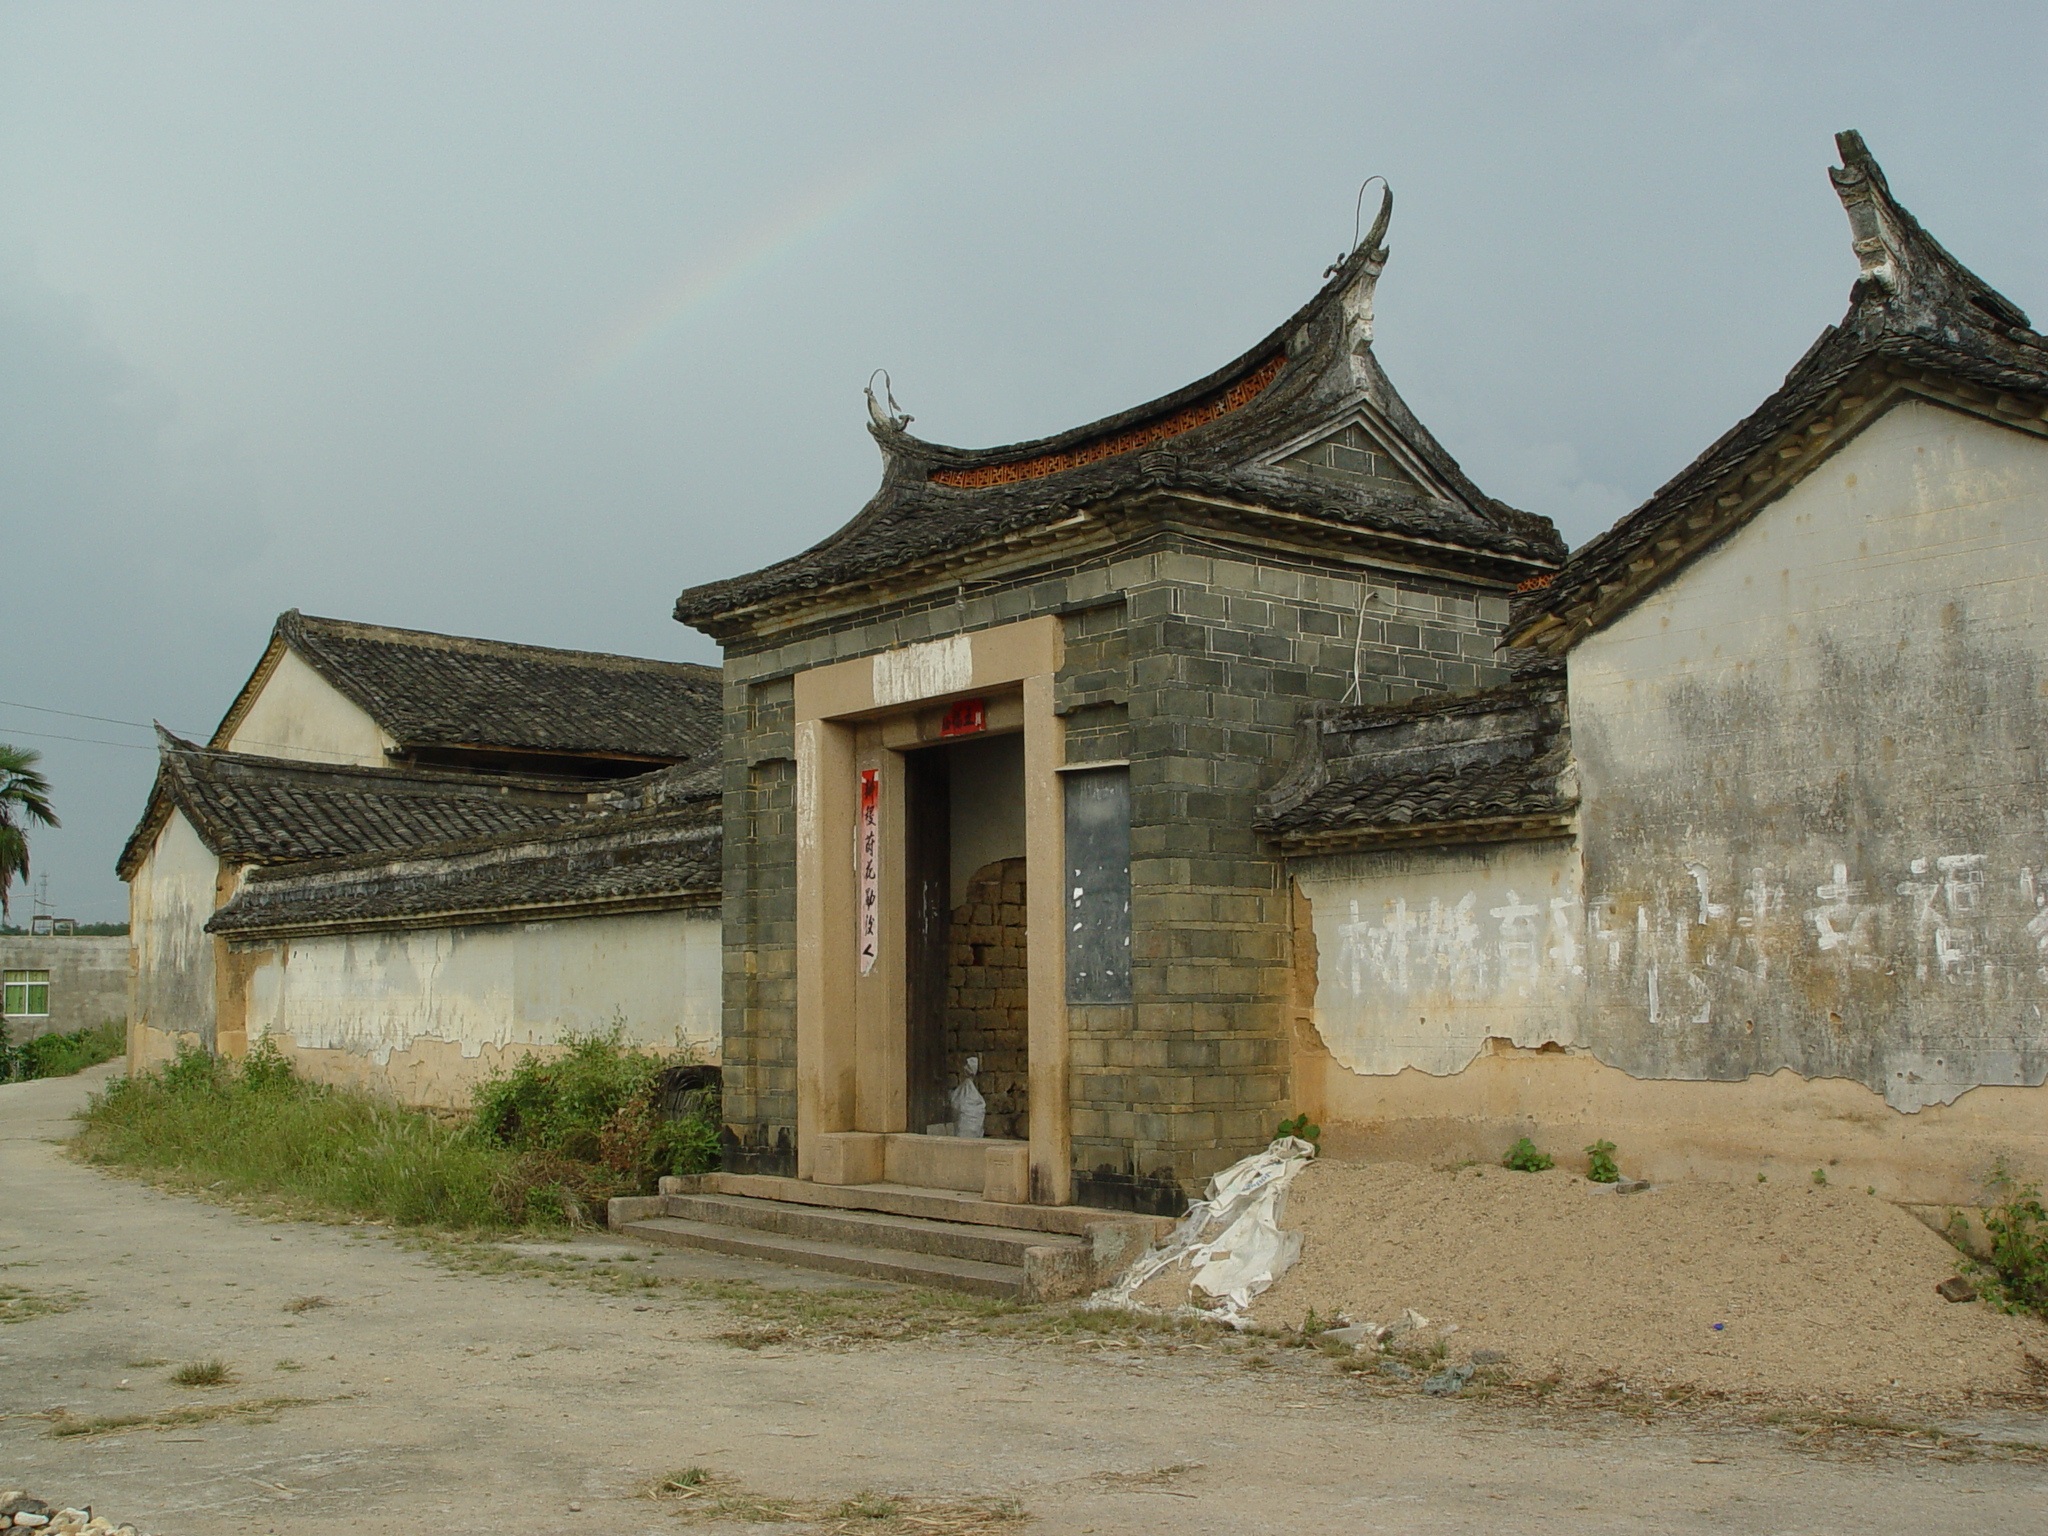
house, town, building, village, property, church, chapel, place of worship, temple, ruins, monastery, history, estate, rural area, longyan, shanghang, kodo deposit, ancient history